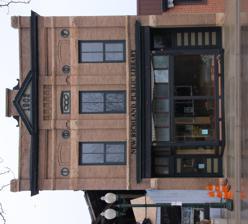
Building: New Richland Odd Fellows Hall
Country: United States of America
Year built: 1902
Building New Richland Odd Fellows Hall Strangers Refuge Lodge Number 74, IOOF U.S. National Register of Historic Places The building on a rainy day in 2016 Show map of Minnesota Show map of the United States Location 119 South Broadway Avenue, New Richland, Minnesota Coordinates 43°53′36.4″N 93°29′37″W / 43.893444°N 93.49361°W / 43.893444; -93.49361 Area Less than one acre Built 1902 Architect Henry A. Paine NRHP reference No. 06000601 Designated July 12, 2006 The New Richland Odd Fellows Hall is a historic Independent Order of Odd Fellows (IOOF) clubhouse in New Richland, Minnesota , United States, built in 1902.  It was listed on the National Register of Historic Places in 2006 under the name Strangers Refuge Lodge Number 74, IOOF for its local significance in the themes of entertainment/recreation and social history. It was nominated for being the home of a large and important local fraternal organization, and for serving as a venue for a wide range of other groups and events. The building now houses the New Richland Public Library . History The New Richland IOOF chapter organized as Strangers Refuge Lodge Number 74 in 1880, two years before any other fraternal organization or church was established in the community. It met in a wood-frame building that had been constructed in 1878 before commissioning the existing hall shortly after the turn of the 20th century. Membership in fraternal societies like the Odd Fellows was the primary source for insurance and welfare benefits in the United States before the 1930s. Many, including Lodge Number 74, provided money and support to sick members and death benefits to their widows or orphans. They were an important social outlet in small communities. By 1925 membership in Lodge Number 74 had grown from 18 men to 75. Money for these benefits came from membership dues and rental fees. The New Richland Odd Fellows Hall was built as an event venue, and was often called the New Richland Opera House. Balls, dances, plays, music performances, high school graduations, and many other events were held there. Church groups and other fraternal organizations rented the hall for meetings. The hall's days as a major event venue ended in 1918 when part of the building was rented out as a storefront. In 1924 the entire first floor was converted to a general store run by Lebanese immigrant Attalla Abraham. Groups continued to use the second floor for meetings. Strangers Refuge Lodge Number 74 continued to meet there until it folded in 1979. The ground-floor business stayed in the Abraham family until 1986. The building came under city ownership and shortly after 2006 was renovated into New Richland's public library. See also National Register of Historic Places listings in Waseca County, Minnesota References